Yusuf Raza Gilani

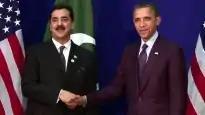
PM Gillani meeting with the US President Obama in 2012.

In his first days of government, Gillani attempted to continue the Privation of Shaukat Aziz, but the programme was abruptly terminated after the 2008 financial crisis. Gillani accepted the resignation of two Finance ministers and surprisingly appointed the former minister privatisation and investment in the government of Shaukat Aziz, Dr. Abdul Hafeez Shaikh as a new Finance Minister. Early attempts were to discontinue the nationalisation programme by Gillani's government and instead replacing it with a new system based on state capitalism. The state-owned corporations were set off to privatisation menu and his government approved a new menu of privatisation based on public private partnership (PPP) with transfer of management control and 26% shares of 21 state owned enterprises (SOEs). No timetable was given instead his government announced that the privatisation process would be completed when international market would be feasible. During his first years of government, Gillani's government obtained unprecedented loans from International Monetary Fund which increased the level of poverty in the country.